Patrick Troughton

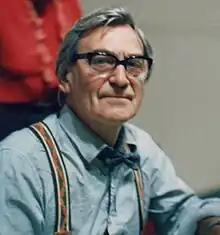
Troughton at a "Doctor Who" convention in Baltimore, Maryland,

Patrick George Troughton (25 March 1920 – 28 March 1987) was an English actor. He became best known for his roles in television, most notably starring as the second incarnation of the Doctor in the long-running British science-fiction television series "Doctor Who" from 1966 to 1969; he reprised the role three times between 1972 and 1985. Classically trained, Troughton's early work included appearances in Laurence Olivier's films "Hamlet" (1948) and "Richard III" (1955), and he later appeared in films including "Jason and the Argonauts" (1963), "The Gorgon" (1964), "Scars of Dracula" (1970) and "The Omen" (1976), as well as the fantasy television series "The Box of Delights" (1984).